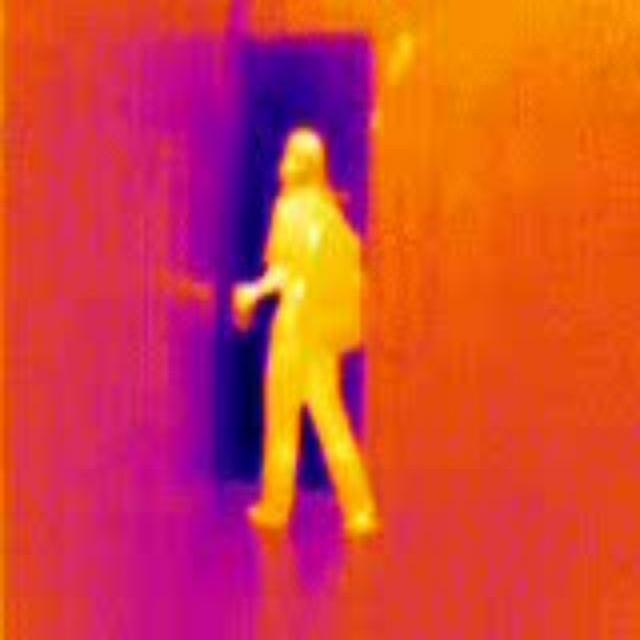
Detected objects:
label: person